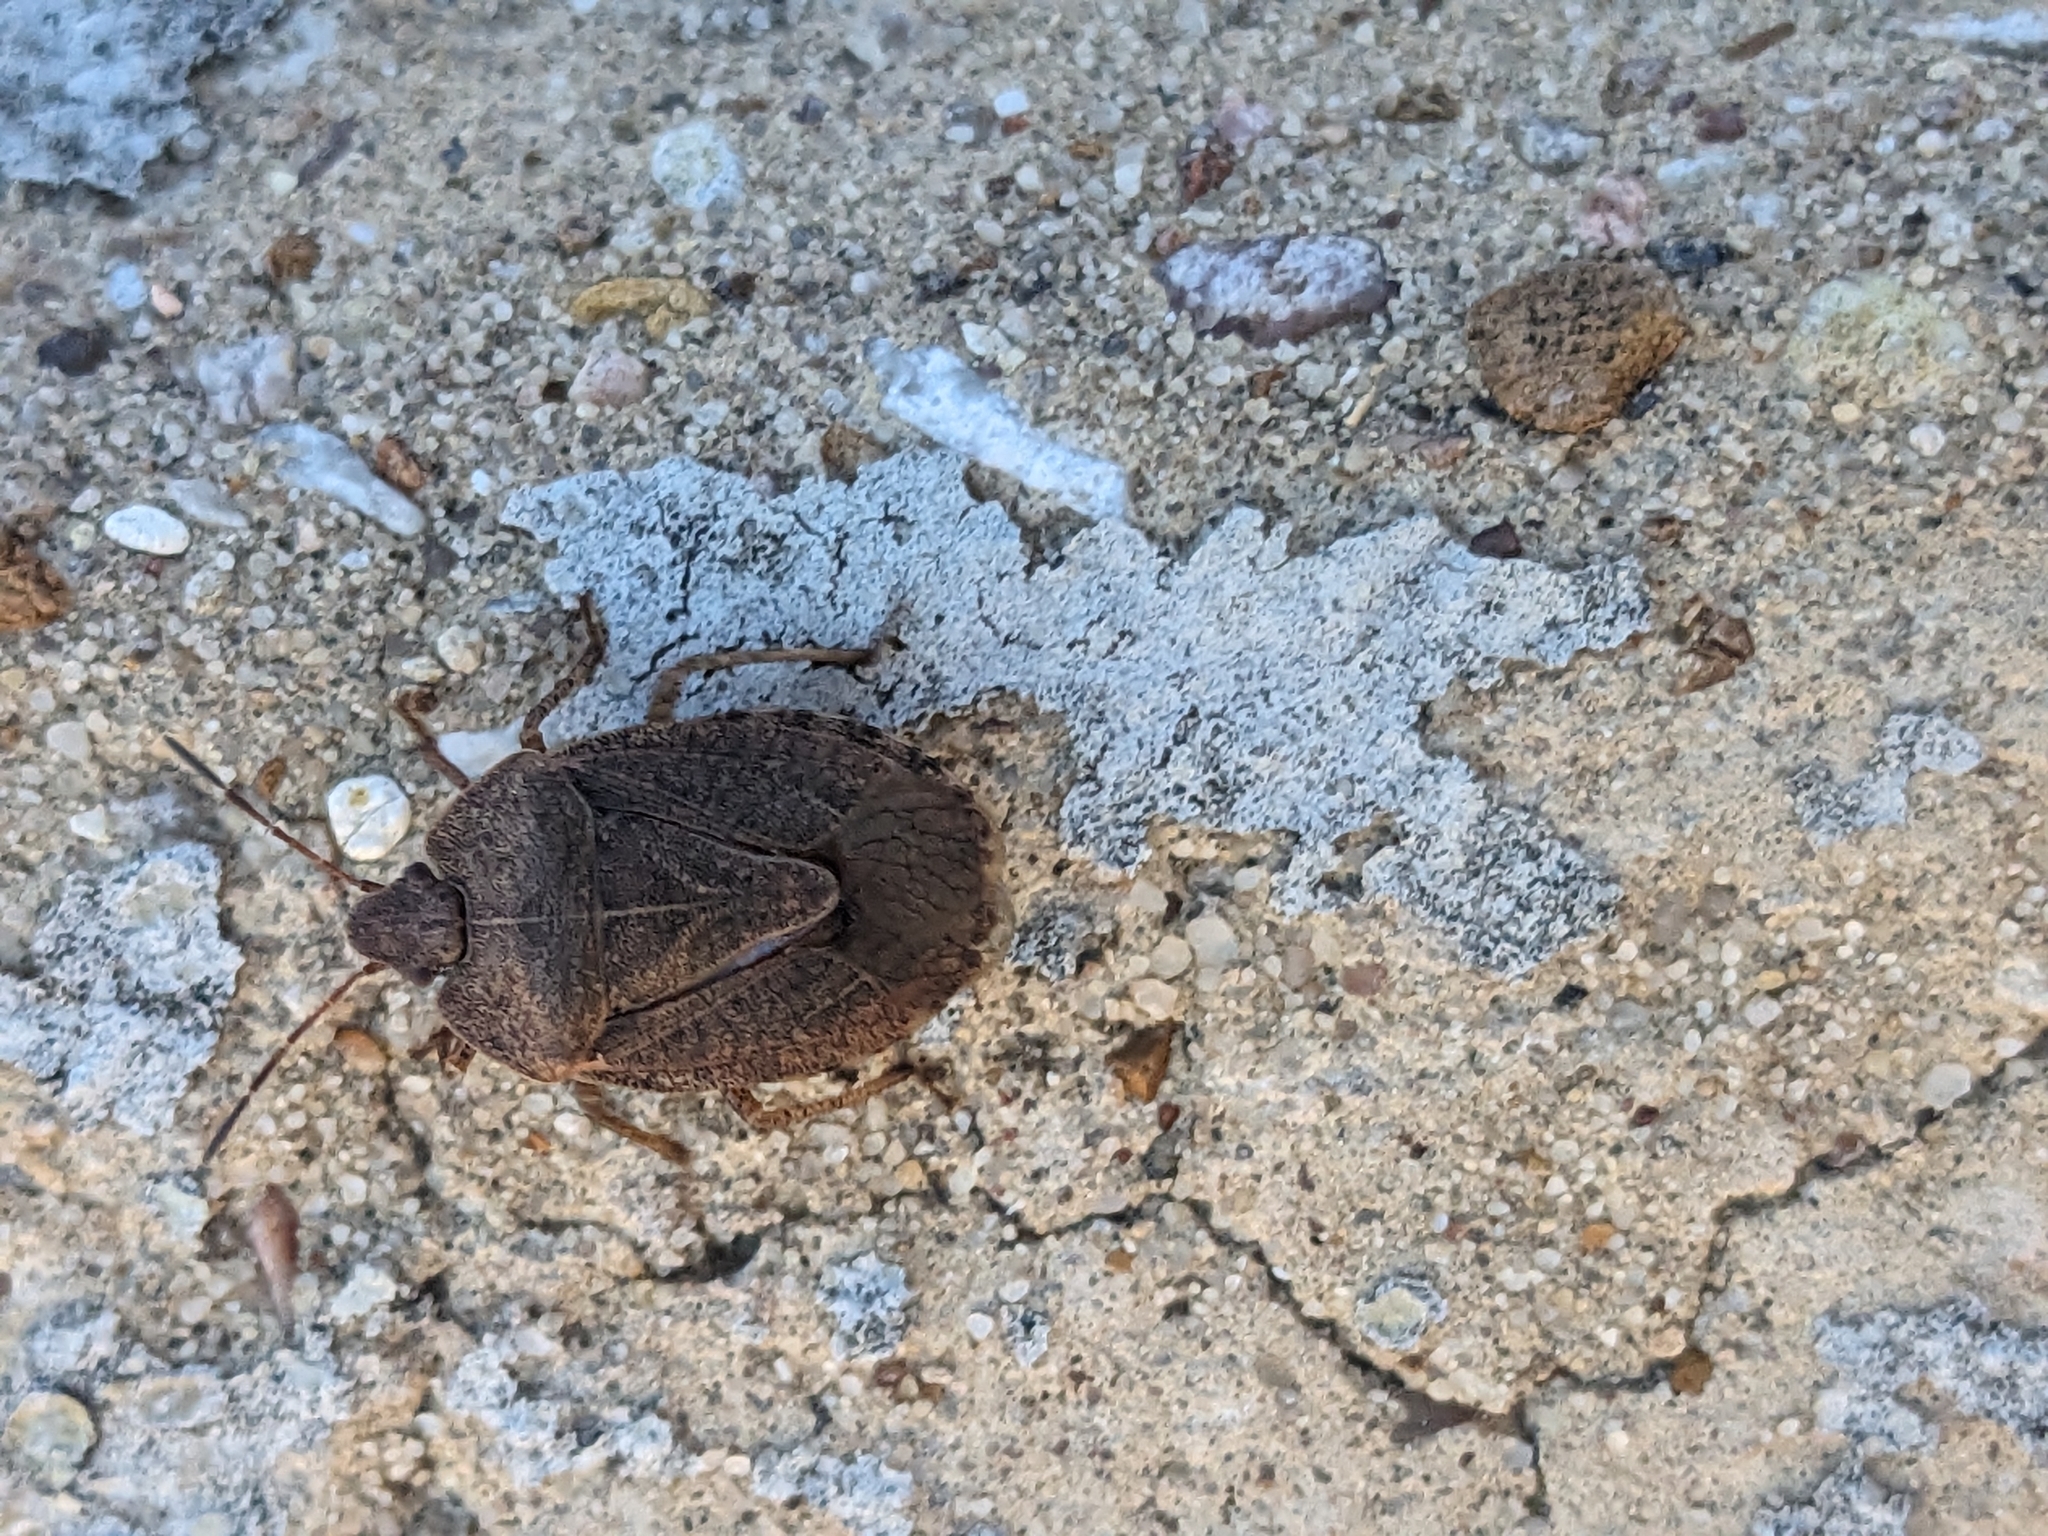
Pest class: stink_bug